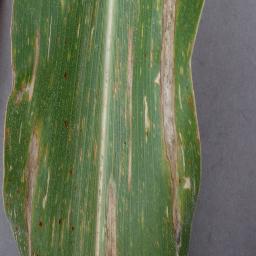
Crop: corn
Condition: (maize)_northern_blight